Dule tree

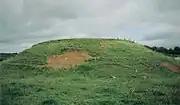
The Moot Hill, or Law Mount, above the River Annick near Castleton Farm, Stewarton, Ayrshire

Dule trees, or dool trees, in Scotland were used as gallows for public hangings. They were also used as gibbets for the display of the corpse for a considerable period after such hangings. These "trees of lamentation or grief" were usually growing in prominent positions or at busy thoroughfares, particularly at crossroads, so that justice could be seen to have been done and as a salutary warning to others. Place names such as Gallows-Hill, Gallows-See, Gallows-Fey and Hill of the Gallows (Tom Nan Croiche) record the site of such places of execution.